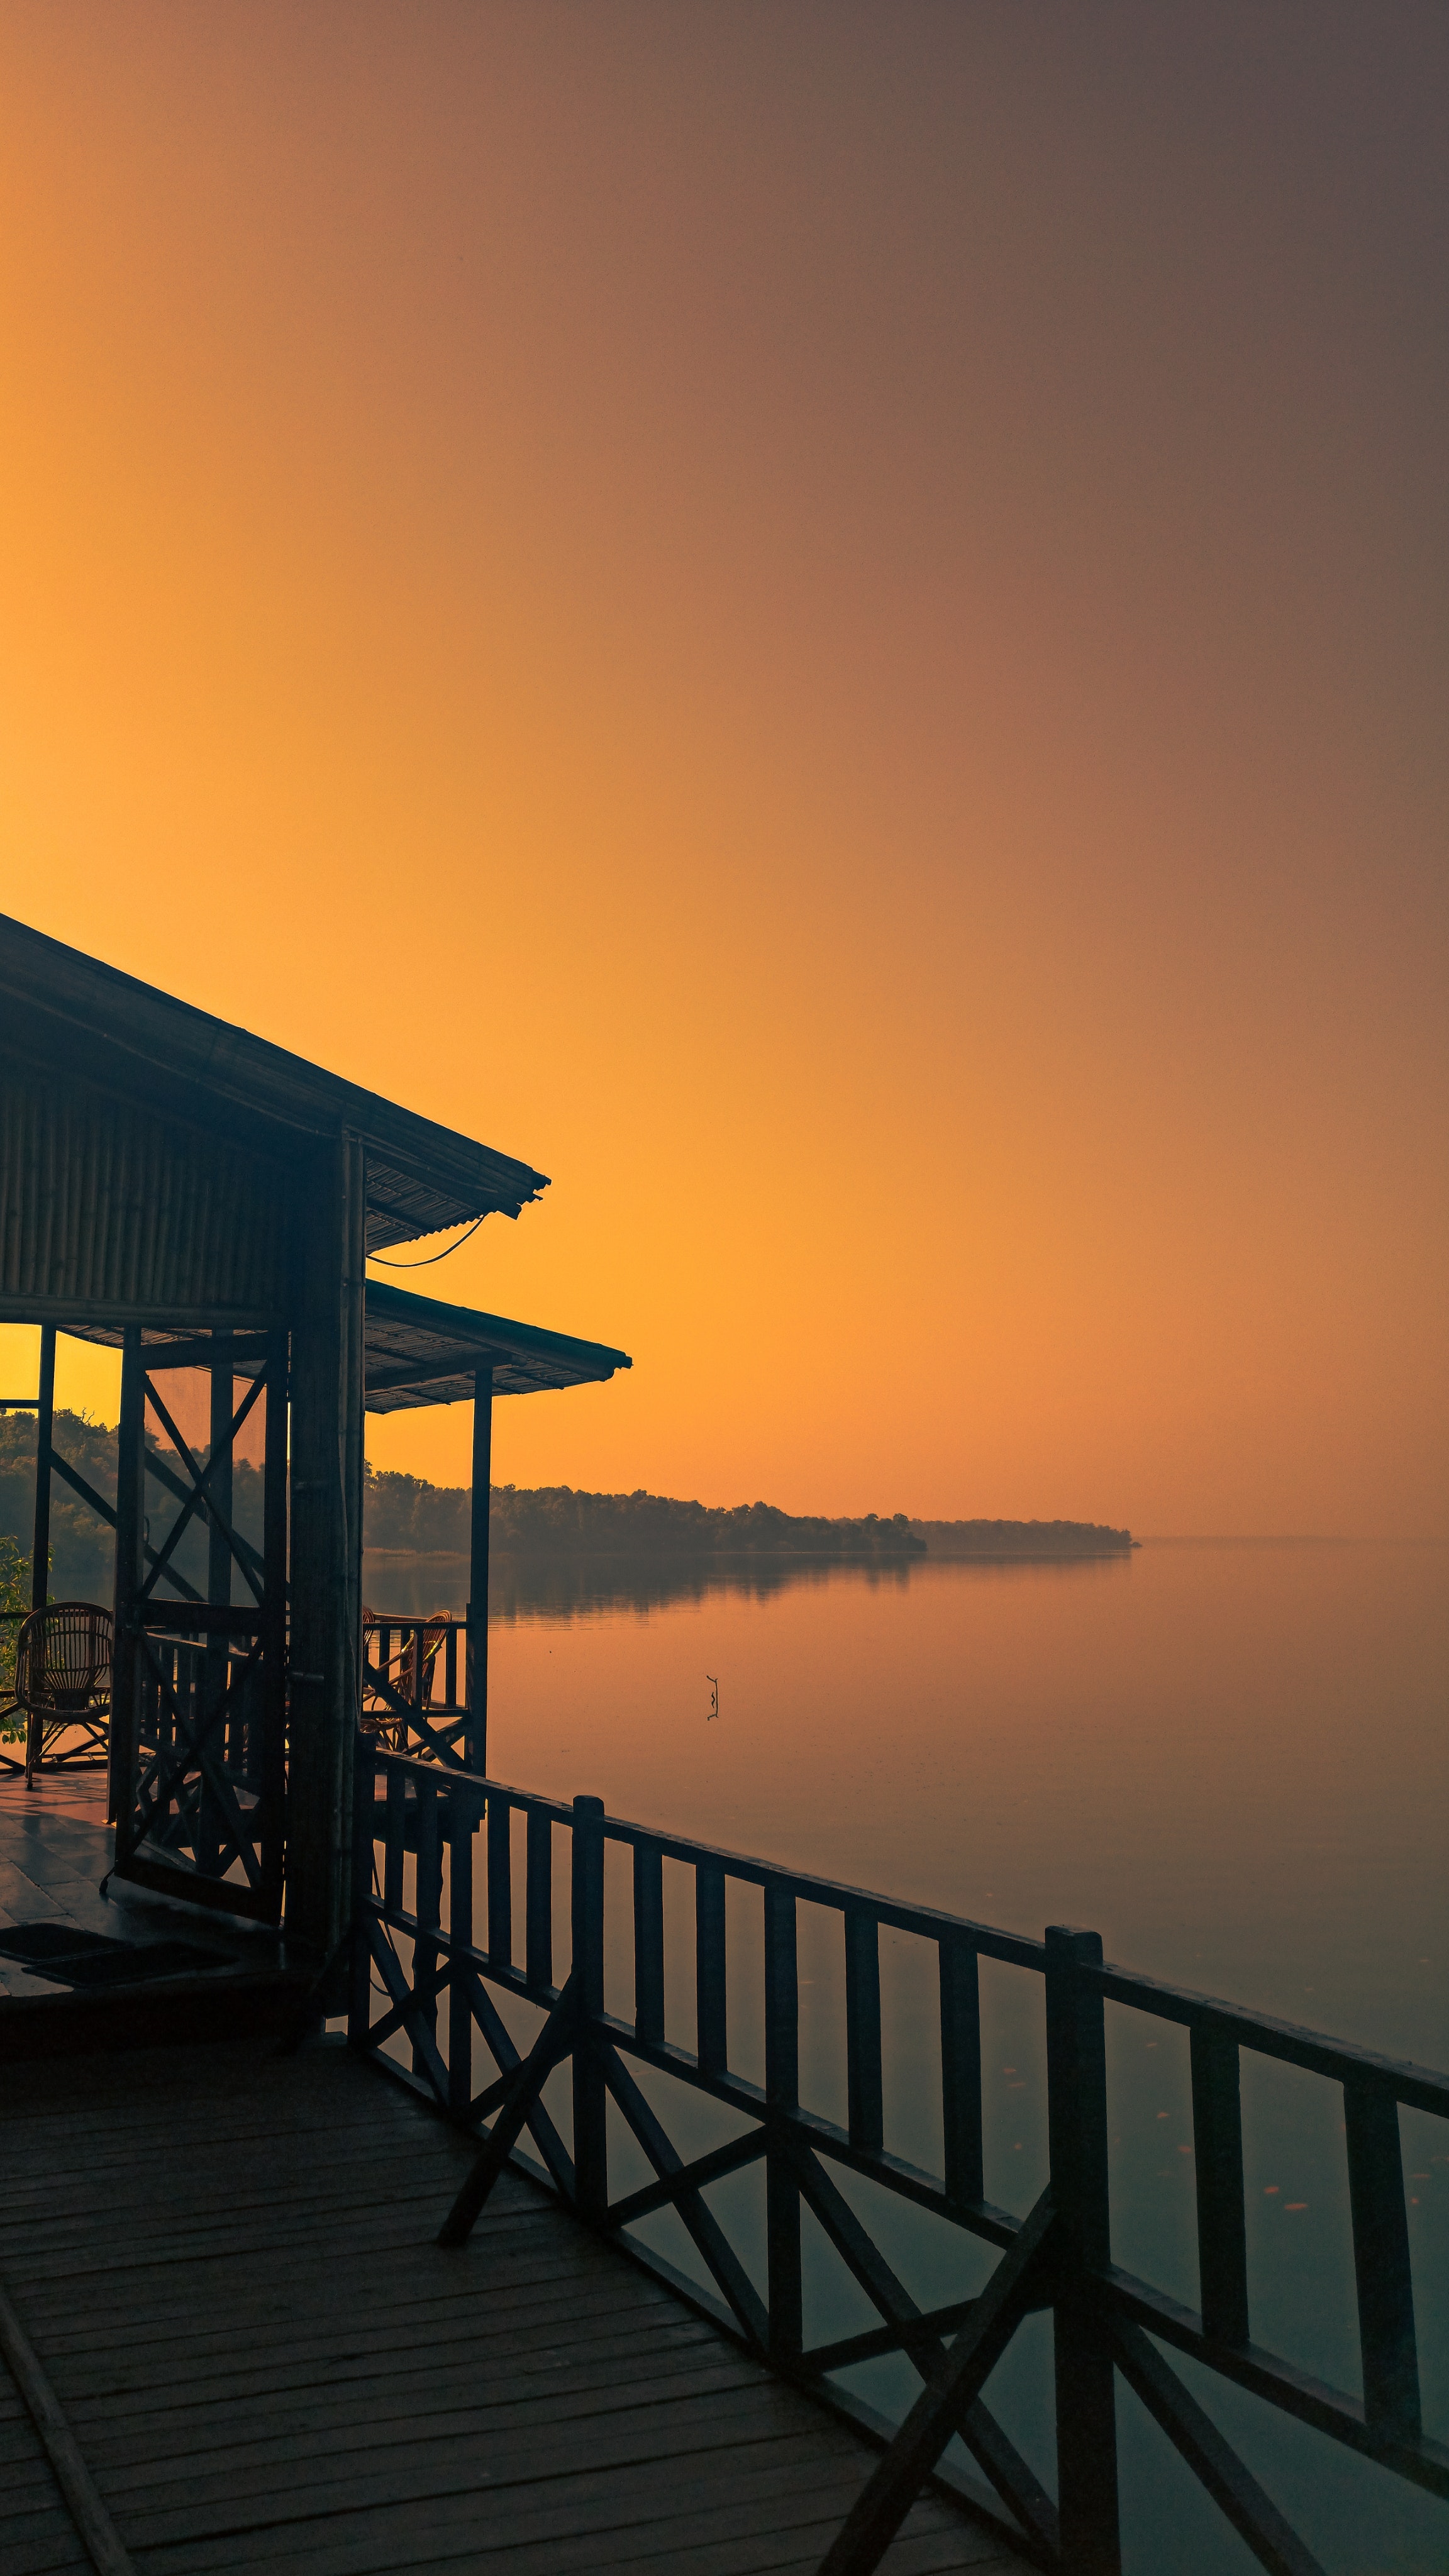
natural, water, sky, afterglow, dusk, orange, red sky at morning, sunset, body of water, lake, sunlight, sunrise, cloud, atmospheric phenomenon, horizon, morning, landscape, Tints and shades, calm, fence, shade, shore, dawn, sun, coast, plant, evening, ocean, sound, tree, building, vacation, reflection, gazebo, reservoir, natural landscape, tropics, leisure, dock, house, sea, pier, night, handrail, guard rail